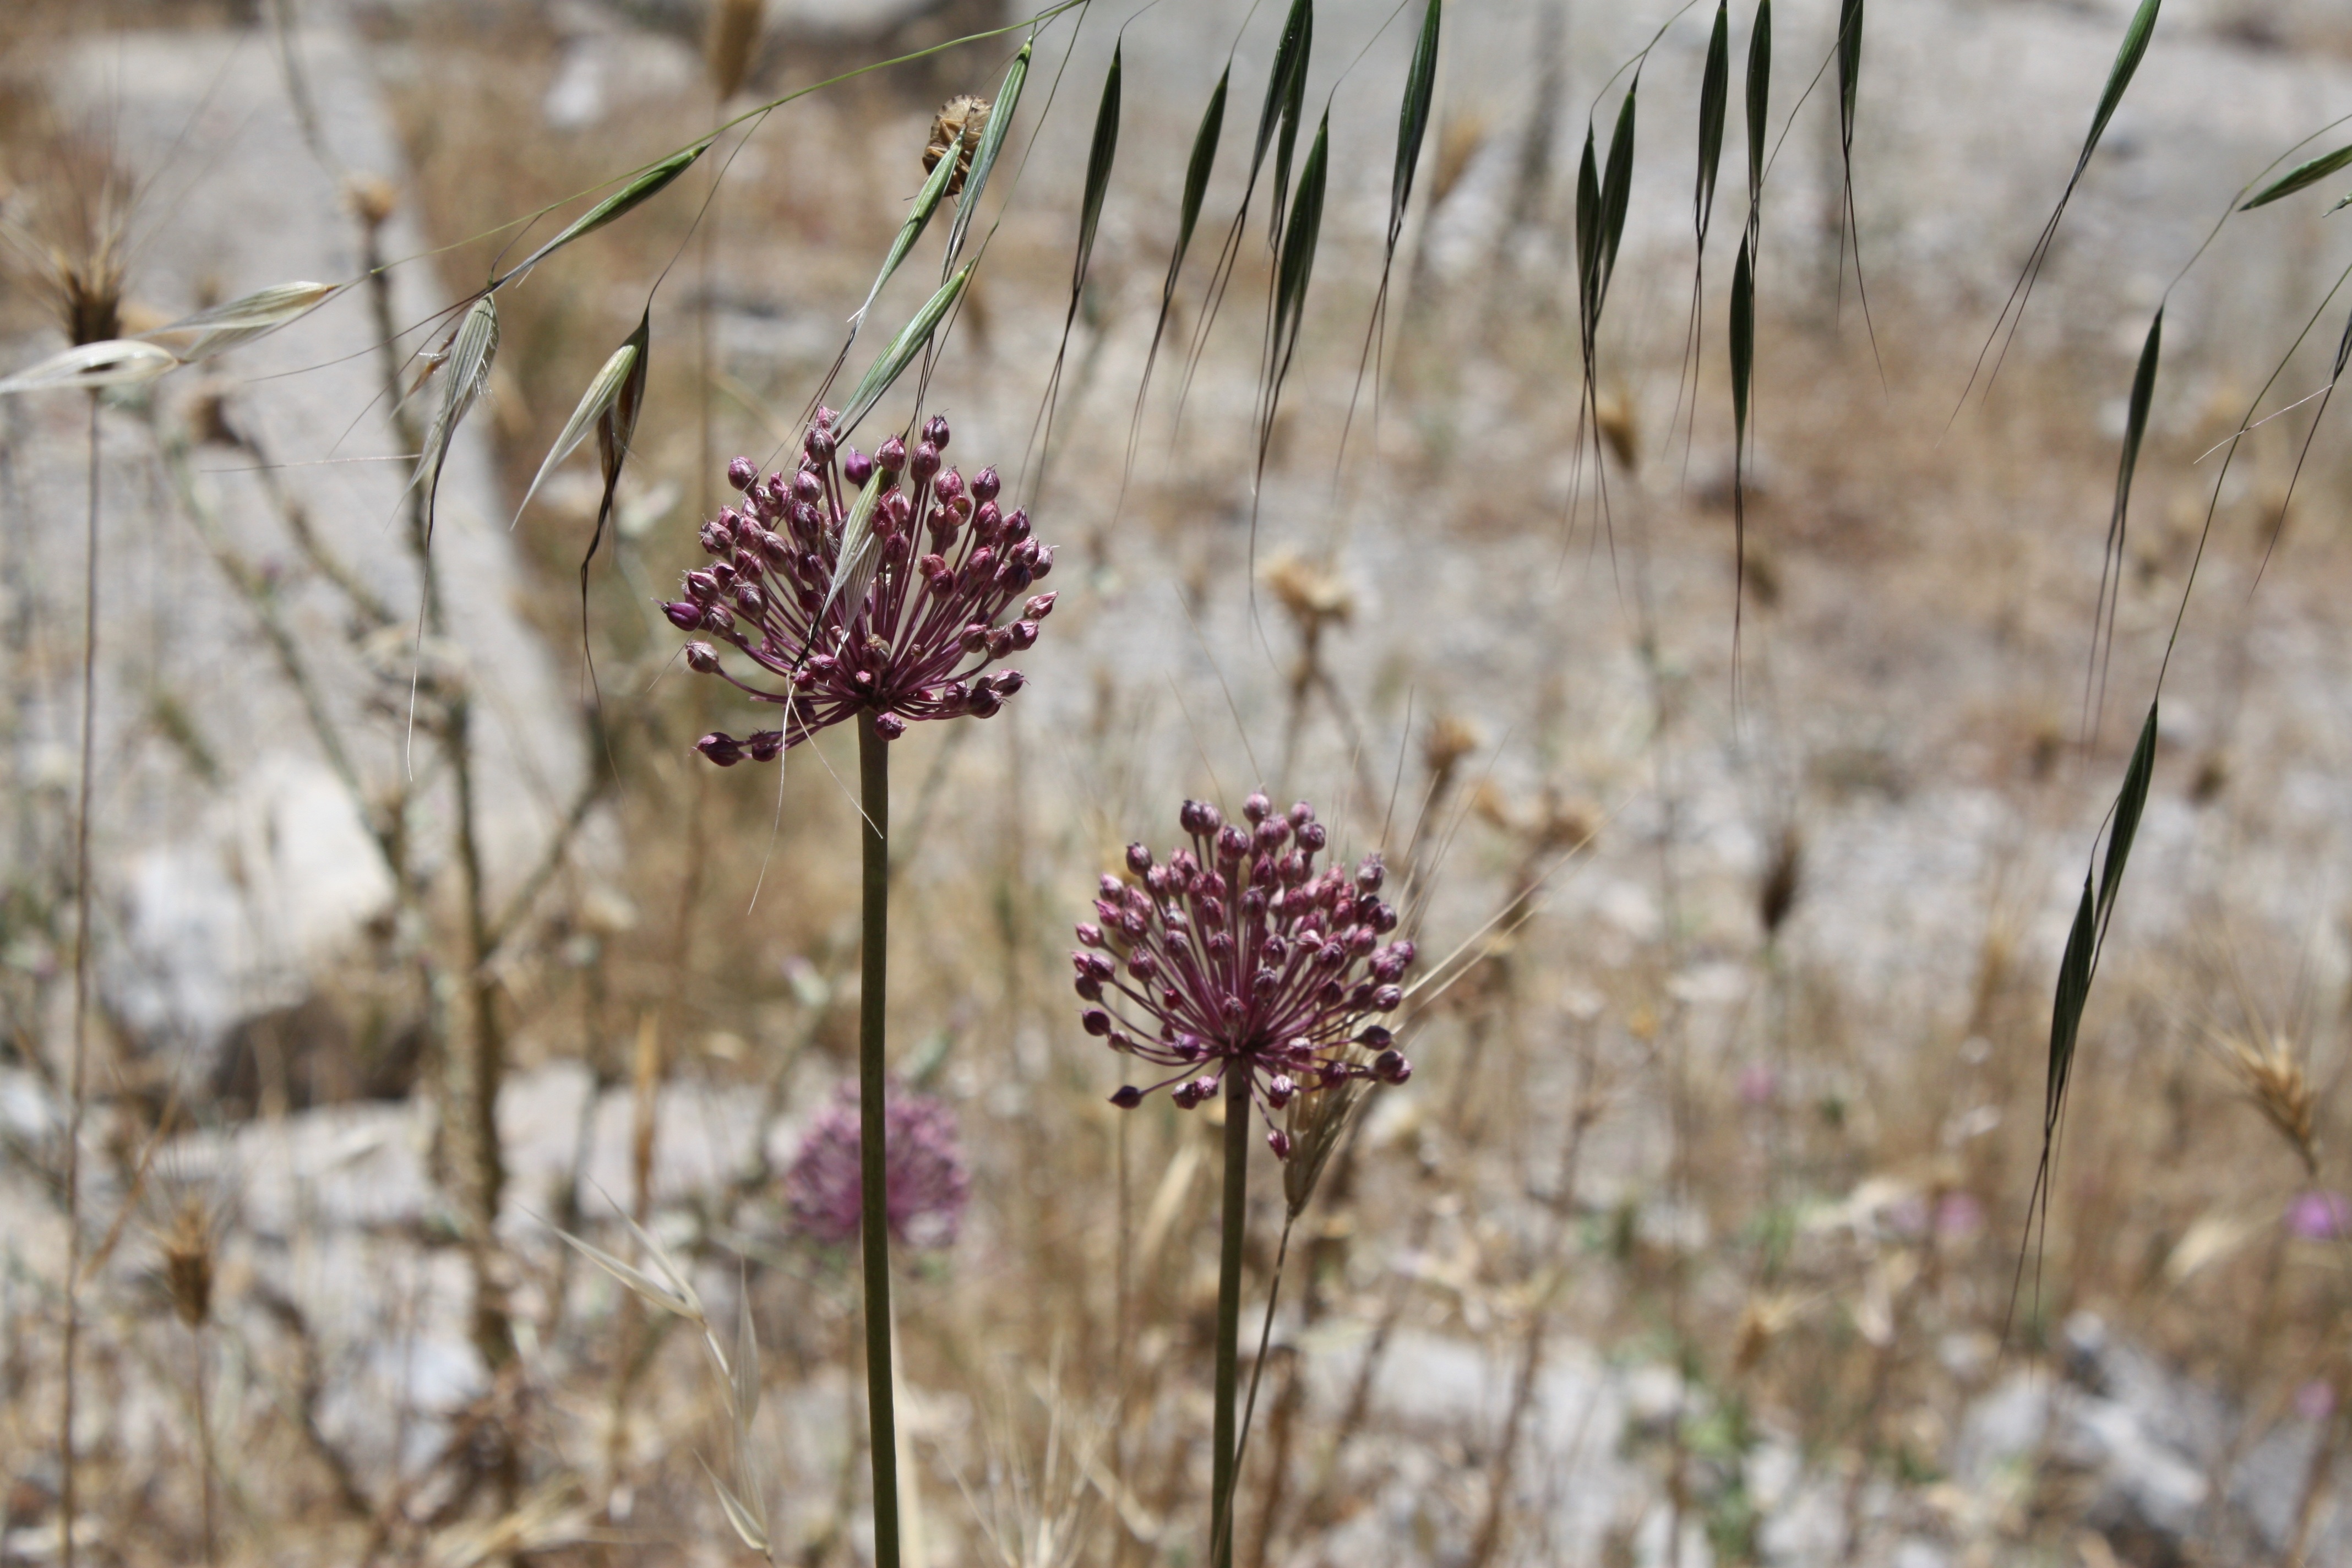
nature, grass, branch, blossom, plant, prairie, leaf, flower, purple, spring, autumn, botany, flora, season, fauna, plants, wildflower, flowers, close up, purple flowers, violet, macro photography, the stones, flowering plant, grass family, plant stem, land plant